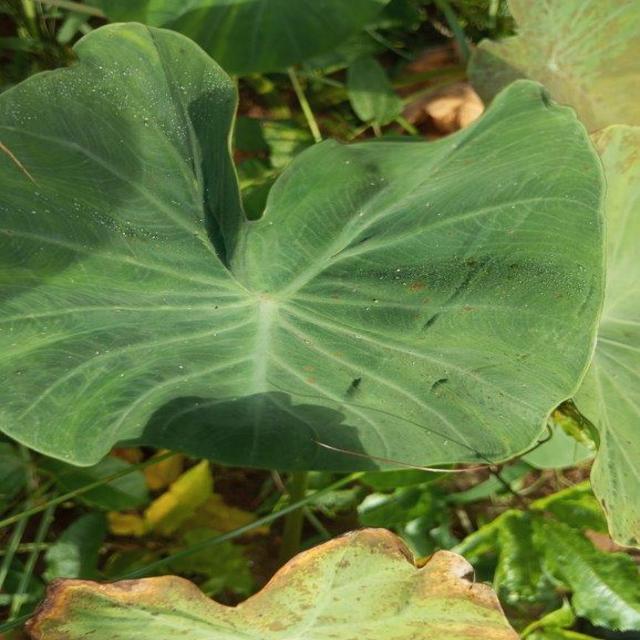
Label: Healthy